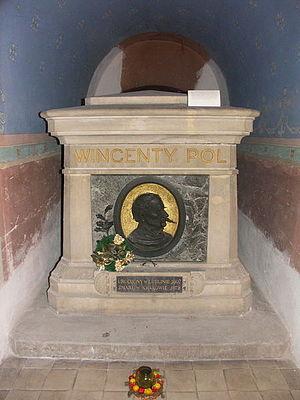
Wincenty Ferreriusz Jakub Pol, né le 20 juin 1807 à Lublin et mort 2 décembre 1872 à Cracovie, est un poète et ethnographe et géographe polonais.